Laura Pollán

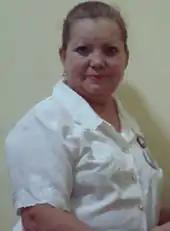
Laura Pollan

Laura Inés Pollán Toledo (February 13, 1948 in Manzanillo, Cuba – October 14, 2011) was a prominent Cuban opposition leader. Pollan founded the dissident group Ladies in White, which holds pacific protest marches with the wives and spouses of political prisoners in Cuba to demand their release.